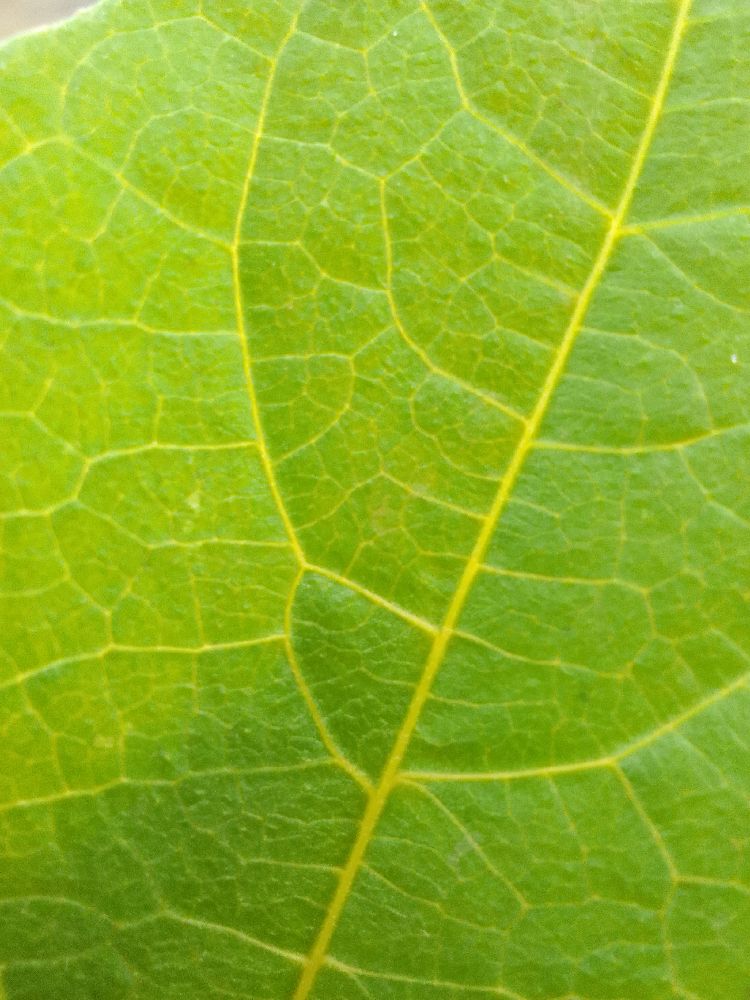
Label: healthy